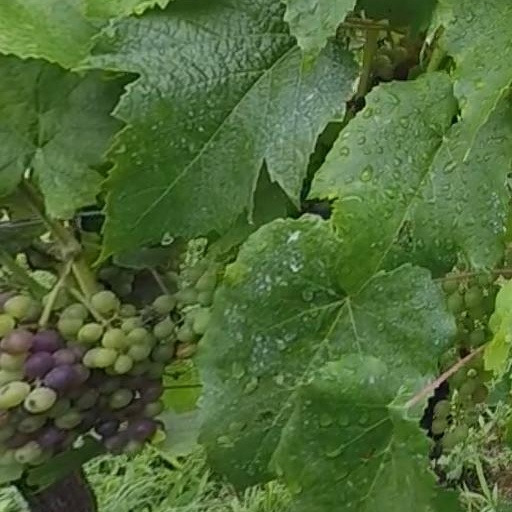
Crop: grape